Car Allowance Rebate System

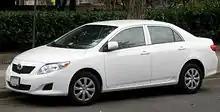
The Toyota Corolla was the program's top seller according to U.S. DoT

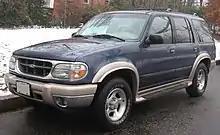
The Ford Explorer 4WD was the program's top trade-in according to the U.S. DoT

The Car Allowance Rebate System (CARS), colloquially known as "cash for clunkers", was a $3 billion U.S. federal scrappage program intended to provide economic incentives to U.S. residents to purchase a new, more fuel-efficient vehicle when trading in a less fuel-efficient vehicle. The program was promoted as a post-recession stimulus program to boost auto sales (which had declined due to the 2008 financial crisis, the Great Recession, and the 2008–2010 automotive industry crisis) while putting more fuel-efficient vehicles on the roadways.